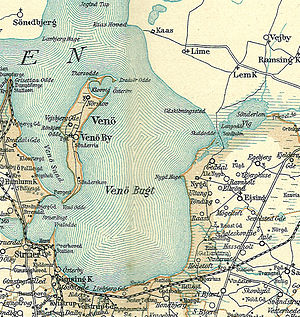
Venø
Venø
Kort over Venø Bugt i Limfjorden den nordlige del af Ringkøbing Amt
Venø er en ø beliggende i Limfjorden nord for Struer. Den er cirka 7,5 km lang og 1,5 km bred på det bredeste sted og har et areal på 6,46 km². Farvandene omkring øen er opkaldt efter den – mod vest findes Venø Sund og mod øst Venø Bugt. Venø huser 185 indbyggere, foruden ca. 96 efterskoleelever på Venø Efterskole. Øen var indtil 1970 en selvstændig kommune. Derefter blev øen en del af Struer Kommune, som den 1. januar 2007 blev til den nye Struer Kommune. Øen har et areal på 641 ha. Det nordligste punkt er Bradser Odde, der også er øens østligste punkt. Længst mod syd ligger Venø Odde, mens det vestligste punkt er Rønknæ. Øens sydligste halvdel er lavtliggende, mens den nordlige halvdel er mere højtliggende med den 26,8 m høje Forstov Bakke som øens højeste punkt.